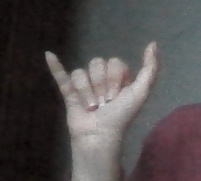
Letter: ya